Seymouria

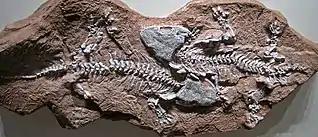
A cast of the "Tambach lovers" "Seymouria sanjuanensis" specimen first described by Berman "et al." (2000)

A block of sediment containing six "S. sanjuanensis" skeletons was found in the Cutler Formation of New Mexico, as described by Berman, Reisz, & Eberth (1987). In 1993, Berman & Martens reported the first "Seymouria" remains outside of North America, when they described "S. sanjuanensis" fossils from the Tambach Formation of Germany. The Tambach Formation has produced "S. sanjuanensi"s fossils of a similar quality to those of the Cutler Formation. For example, in 2000 Berman and his colleagues described the "Tambach Lovers", two complete and fully articulated skeletons of "S. sanjuanensis" fossilized lying next to each other (though it cannot be determined whether they were a couple killed during courtship). The Tambach Formation has also produced the developmentally youngest known fossils of "Seymouria", assisting comparisons to "Discosauriscus", which is known primarily from juveniles.